The Flower Drum Song

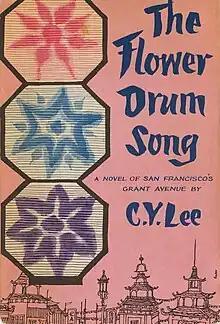
First edition (publ. Farrar, Straus and Cudahy)

The Flower Drum Song is a novel by Chinese-American author C. Y. Lee, first published in 1957. The novel tells the story of Chinese immigrants in San Francisco, and was a bestseller in its time. It is the basis of 1958 musical "Flower Drum Song", and later a movie of the same title was released in 1961, starring Nancy Kwan and James Shigeta.